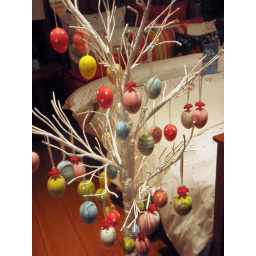
Coloured egg tree in shop window on Mornington Peninsula.